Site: brandenburg
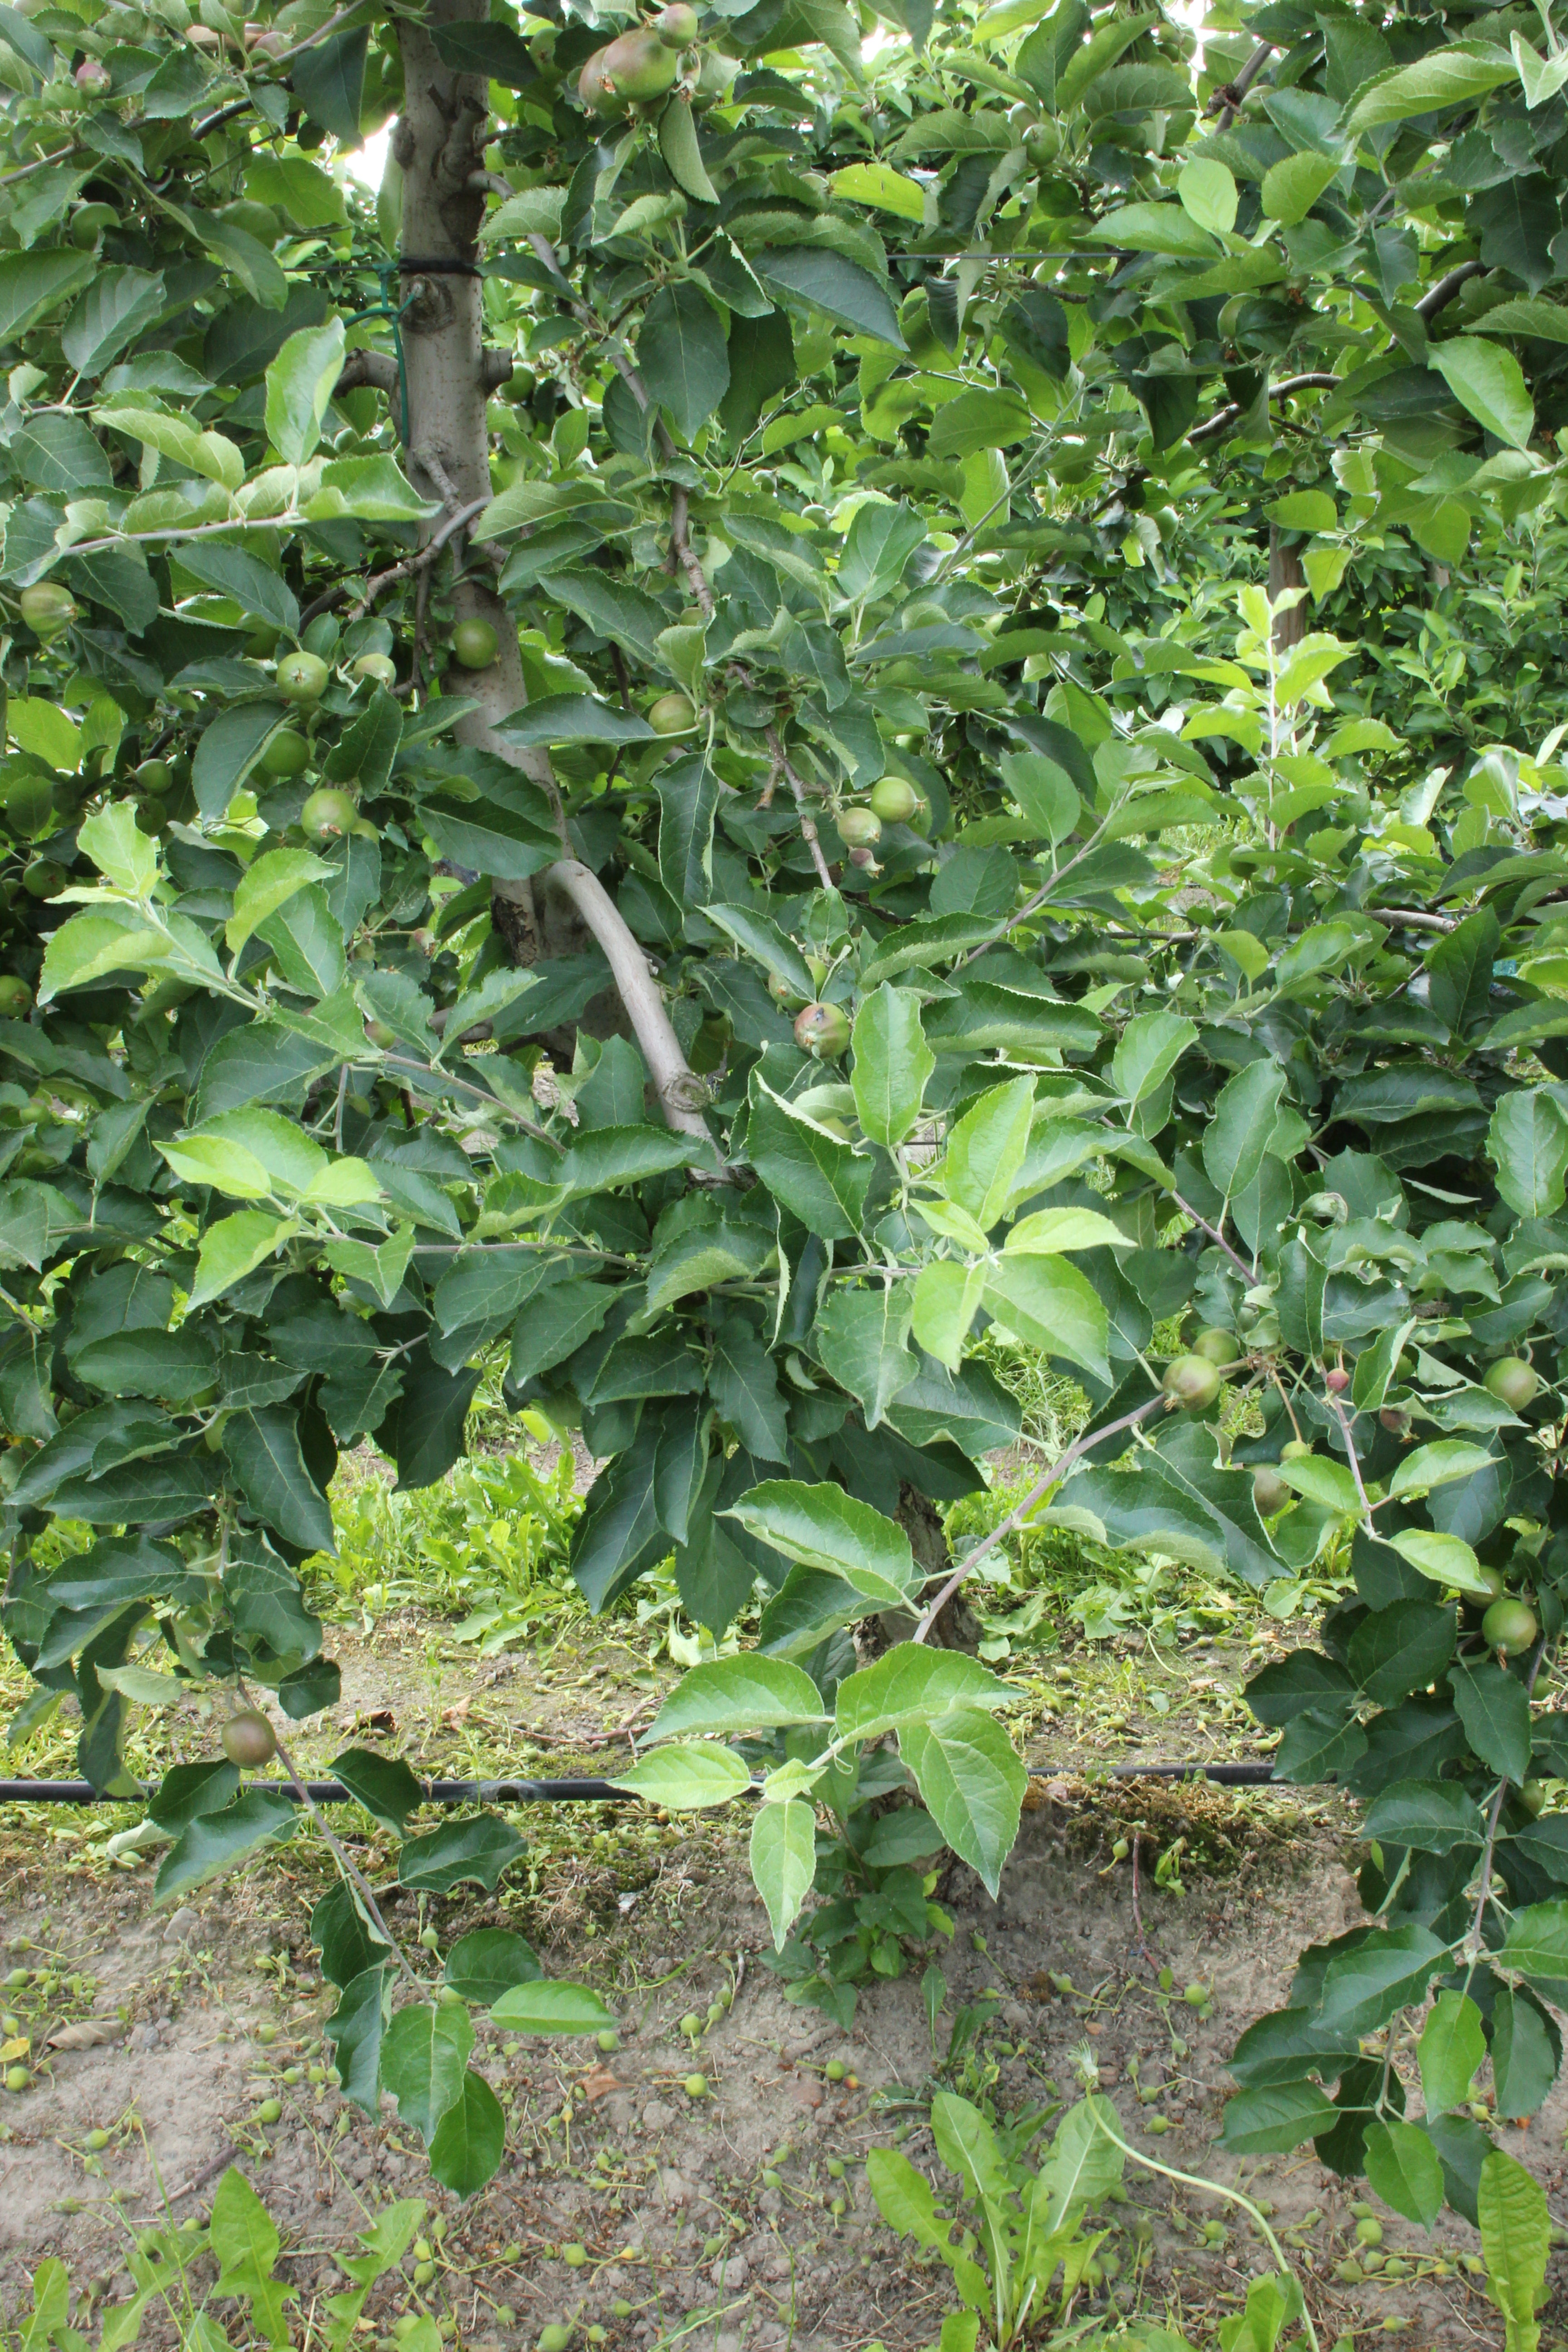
Growth stage (BBCH 73): Development of fruit